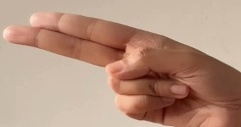
ASL sign: H